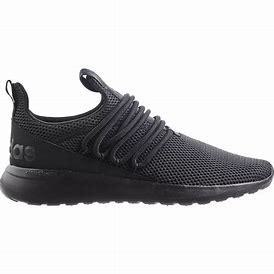
Brand: Adidas
Model: Lite Racer Adapt 3